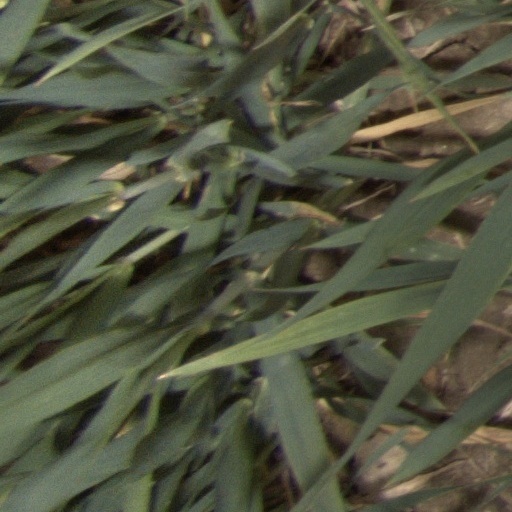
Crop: wheat